Movie projector

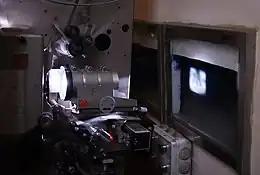
35 mm movie projector in operation

A movie projector (or film projector) is an opto-mechanical device for displaying motion picture film by projecting it onto a screen. Most of the optical and mechanical elements, except for the illumination and sound devices, are present in movie cameras. Modern movie projectors are specially built video projectors (see also digital cinema).